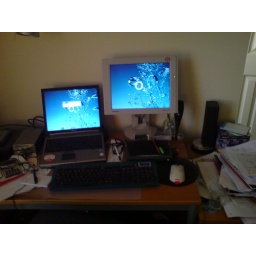
My messy desk in the corner of my bedroom